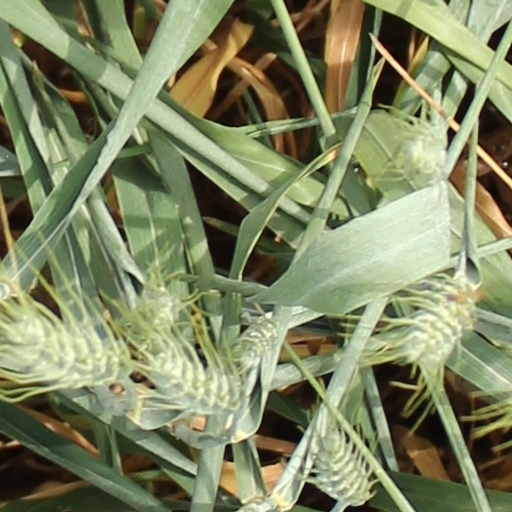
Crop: wheat